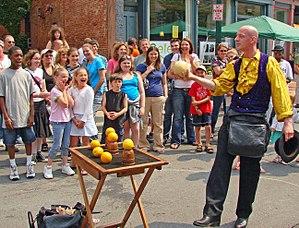
La magie de rue désigne un genre d'illusionnisme où les tours sont réalisés dans la rue devant des passants, par opposition à sur une scène.